Stanwell

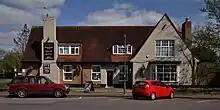
The "Sir John Gibson" (formerly "The Happy Landing"), a pub in central Stanwell.

What was the north of the parish is a major industrial, distribution and headquarters zone, bound up now in the broad expression 'the M4 corridor'. There was little building in the parish before World War I. The first factory/warehouse at Poyle appeared before 1914 another at West Bedfont in the 1920s. By 1956 there were between 70 and 80 at Poyle, and several at West Bedfont. During the 1920s and 1930s ribbon development spread along the main roads: on the A4 Bath Road Colnbrook remains mainly residential. Garages and a few small factories (now motor manufacturer garages and offices) had been built by the 1950s and remain along the A30 London Road, including Del Monte, Ford and Suzuki.